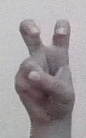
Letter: toot